Turtle Bay, Manhattan

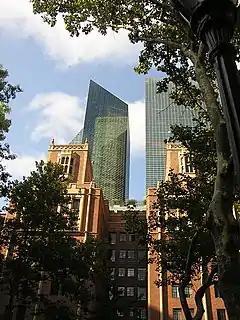
Tudor City is at Turtle Bay's southern edge

On a knoll overlooking the cove, near 41st Street, the farmhouse was purchased as a summer retreat by Francis Bayard, and in the early 19th century remained the summer villa of Francis Bayard Winthrop. Turtle Creek, or DeVoor's Mill Creek as it was known, emptied into the cove at what is now 47th Street. To the south lay Kip's Bay farm; to the north, on a bluff, stood James Beekman's "Mount Pleasant", the first of a series of houses and villas with water views stretching away up the shoreline. After the street grid system was initiated in Manhattan, the hilly landscape of the Turtle Bay Farm was graded to create cross-streets and the land was subdivided for residential development.